Alaska Railroad

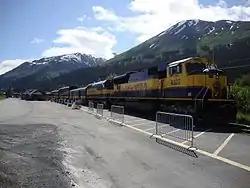
A northbound Alaska Railroad passenger train idles at the Seward, Alaska, depot on June 30, 2010

The Alaska Railroad's first diesel locomotive entered service in 1944. The railroad retired its last steam locomotive in 1966.